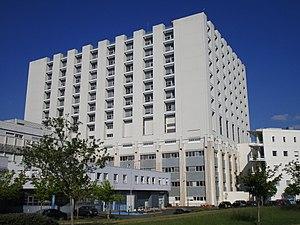
Vue de l’hôpital Trousseau (CHU Tours) à Chambray
Tours Métropole Val de Loire est une métropole française, située dans le département d'Indre-et-Loire et la région Centre-Val de Loire. Le siège de la métropole se situe à Tours dans le quartier des Deux-Lions.